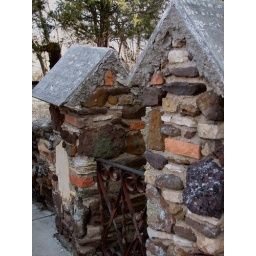
This stone fence surrounds an artist's house and studio in Lindsborg.